Yuri Panteleyev

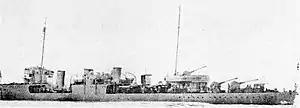
The destroyer "Shaumyan", Panteleyev's ship from July 1925 to April 1926

From July 1925 to April 1926 Panteleyev was senior assistant to the commander of the destroyer "Shaumyan", and then from April 1926 to December 1928 he was senior navigator of the cruiser "Chervona Ukraine". His next posting, until October 1930, was an assistant to the head of the combat training department of the Black Sea Fleet. He returned to his studies in October 1930, enrolling in the Naval Academy and graduating in April 1933. Panteleyev was then appointed assistant sector chief of the Combat Training Directorate of the Naval Forces, and in June 1933 became chief of the 1st sector (operational and combat training) of the headquarters of the Northern Military Flotilla, also acting as the flotilla's chief of staff from 25 September to 21 March 1934. During this time a number of warships were transferred from the Baltic Fleet to the White Sea via the White Sea–Baltic Canal.